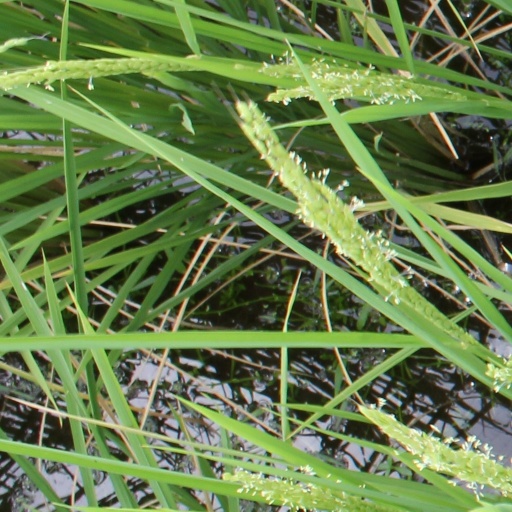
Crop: rice